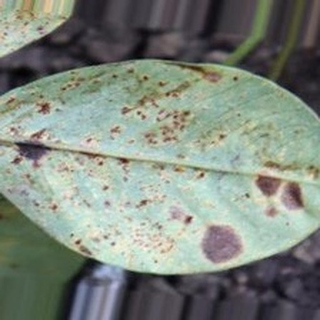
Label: groundnut_rust